Bee

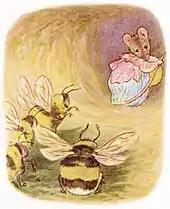
Beatrix Potter's illustration of Babbity Bumble in "The Tale of Mrs Tittlemouse", 1910

Homer's "Hymn to Hermes" describes three bee-maidens with the power of divination and thus speaking truth, and identifies the food of the gods as honey. Sources associated the bee maidens with Apollo and, until the 1980s, scholars followed Gottfried Hermann (1806) in incorrectly identifying the bee-maidens with the Thriae. Honey, according to a Greek myth, was discovered by a nymph called Melissa ("Bee"); and honey was offered to the Greek gods from Mycenean times. Bees were also associated with the Delphic oracle and the prophetess was sometimes called a bee.